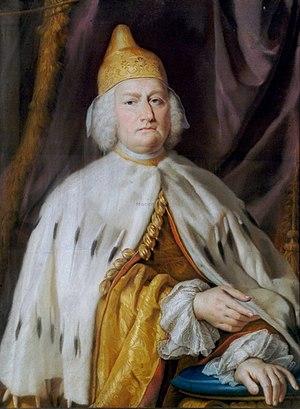
La liste des doges de Venise débute avec Paolo Lucio Anafesto, le premier doge, élu en 697, et s'achève avec le 120ᵉ doge, Ludovico Manin, qui abdique en 1797. Les dates des premiers doges sont traditionnelles et difficilement vérifiables.
Alvise IV Giovanni Mocenigo est un homme politique italien du XVIIIᵉ siècle, qui est le 118ᵉ doge de Venise, élu en 1763.